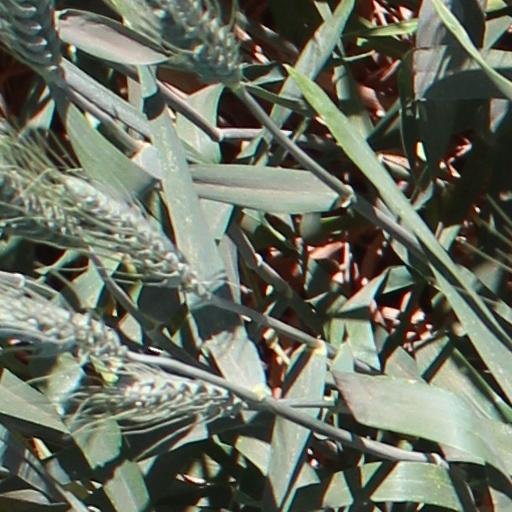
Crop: wheat